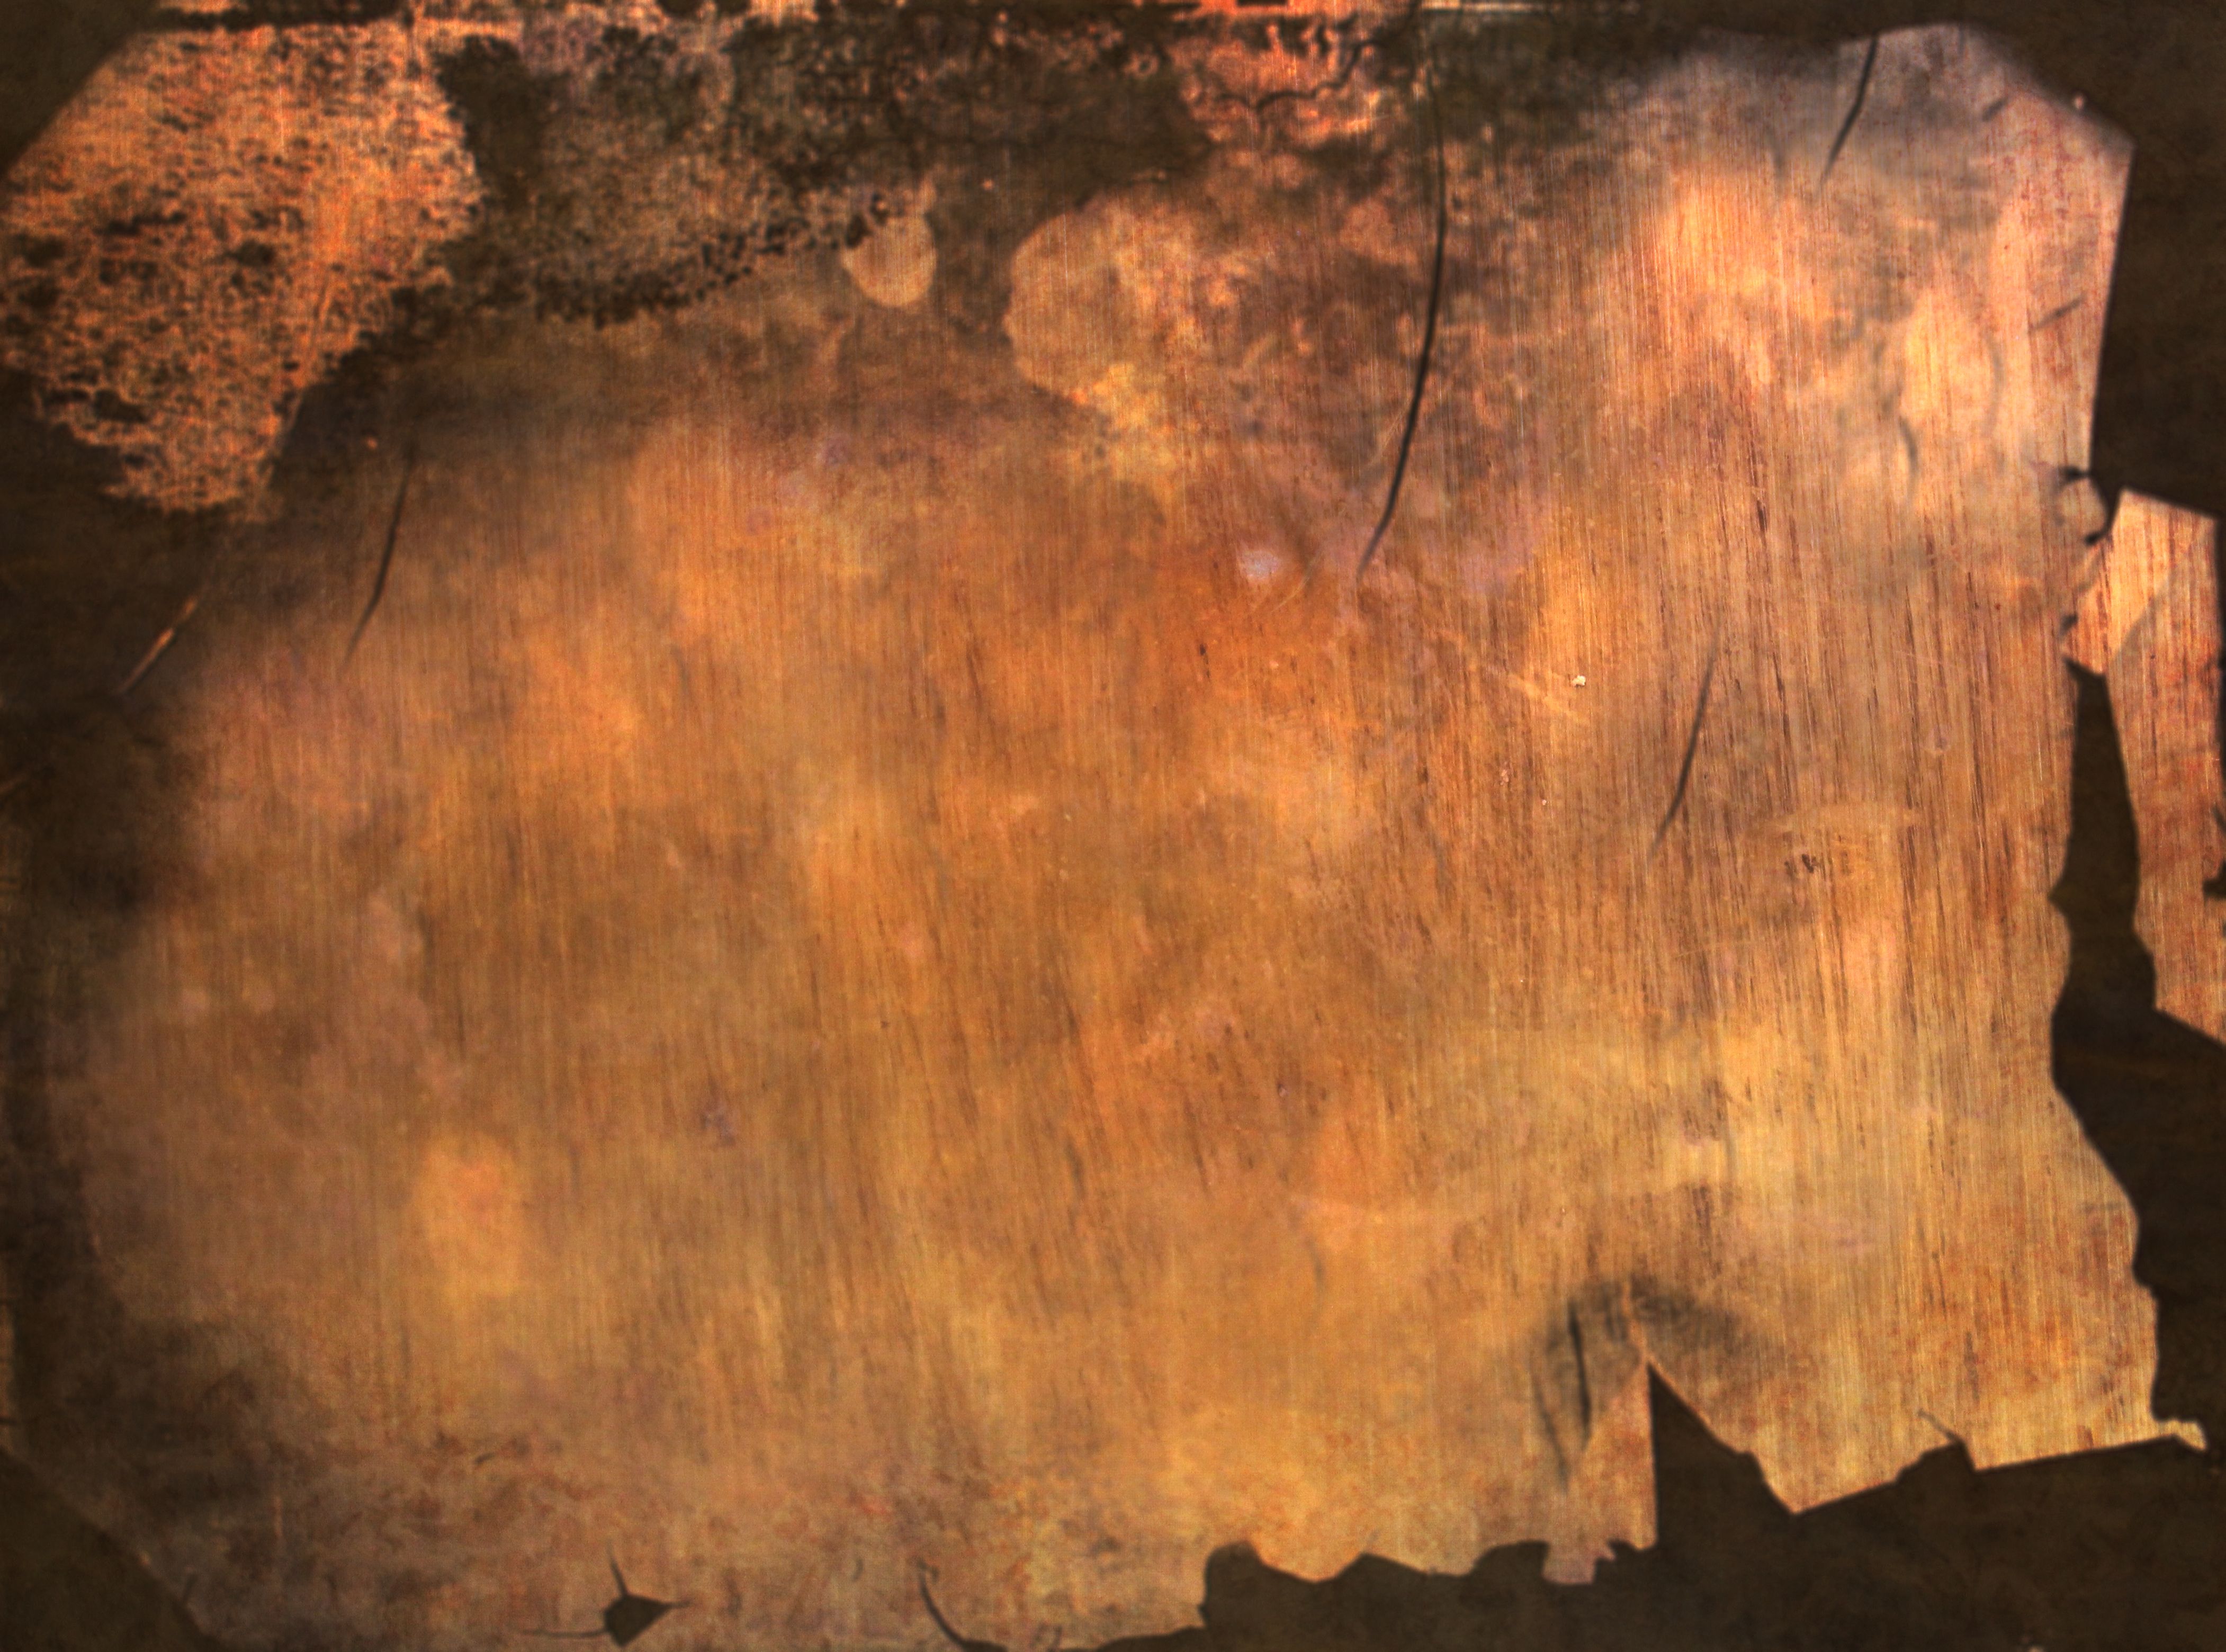
rock, wood, texture, formation, cave, material, painting, free, geology, landform, geographical feature